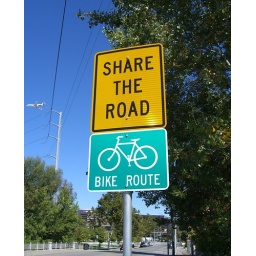
With a plane flying in the background about to land at San Jose International Airport